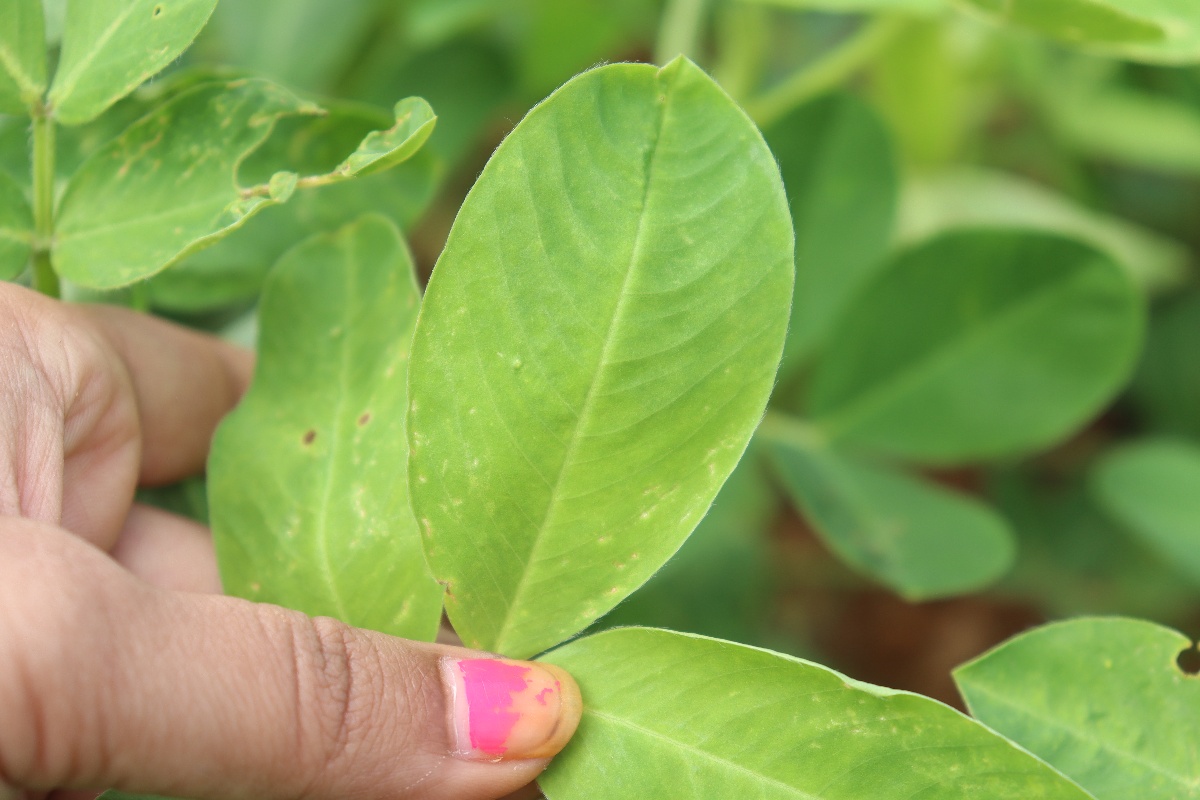
Label: early_leaf_spot